Friends of Seagate Inc.

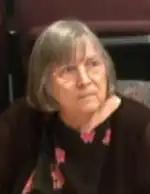
Kafi Benz, founder of Friends of Seagate

In the late 1980s Kafi Benz founded the Friends of Seagate, a nonprofit historic preservation organization, to champion the preservation of portions of Seagate, a historic, property in Manatee County, Florida.